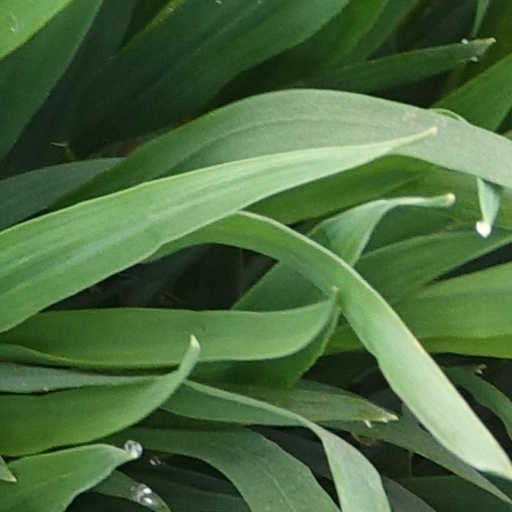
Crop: wheat